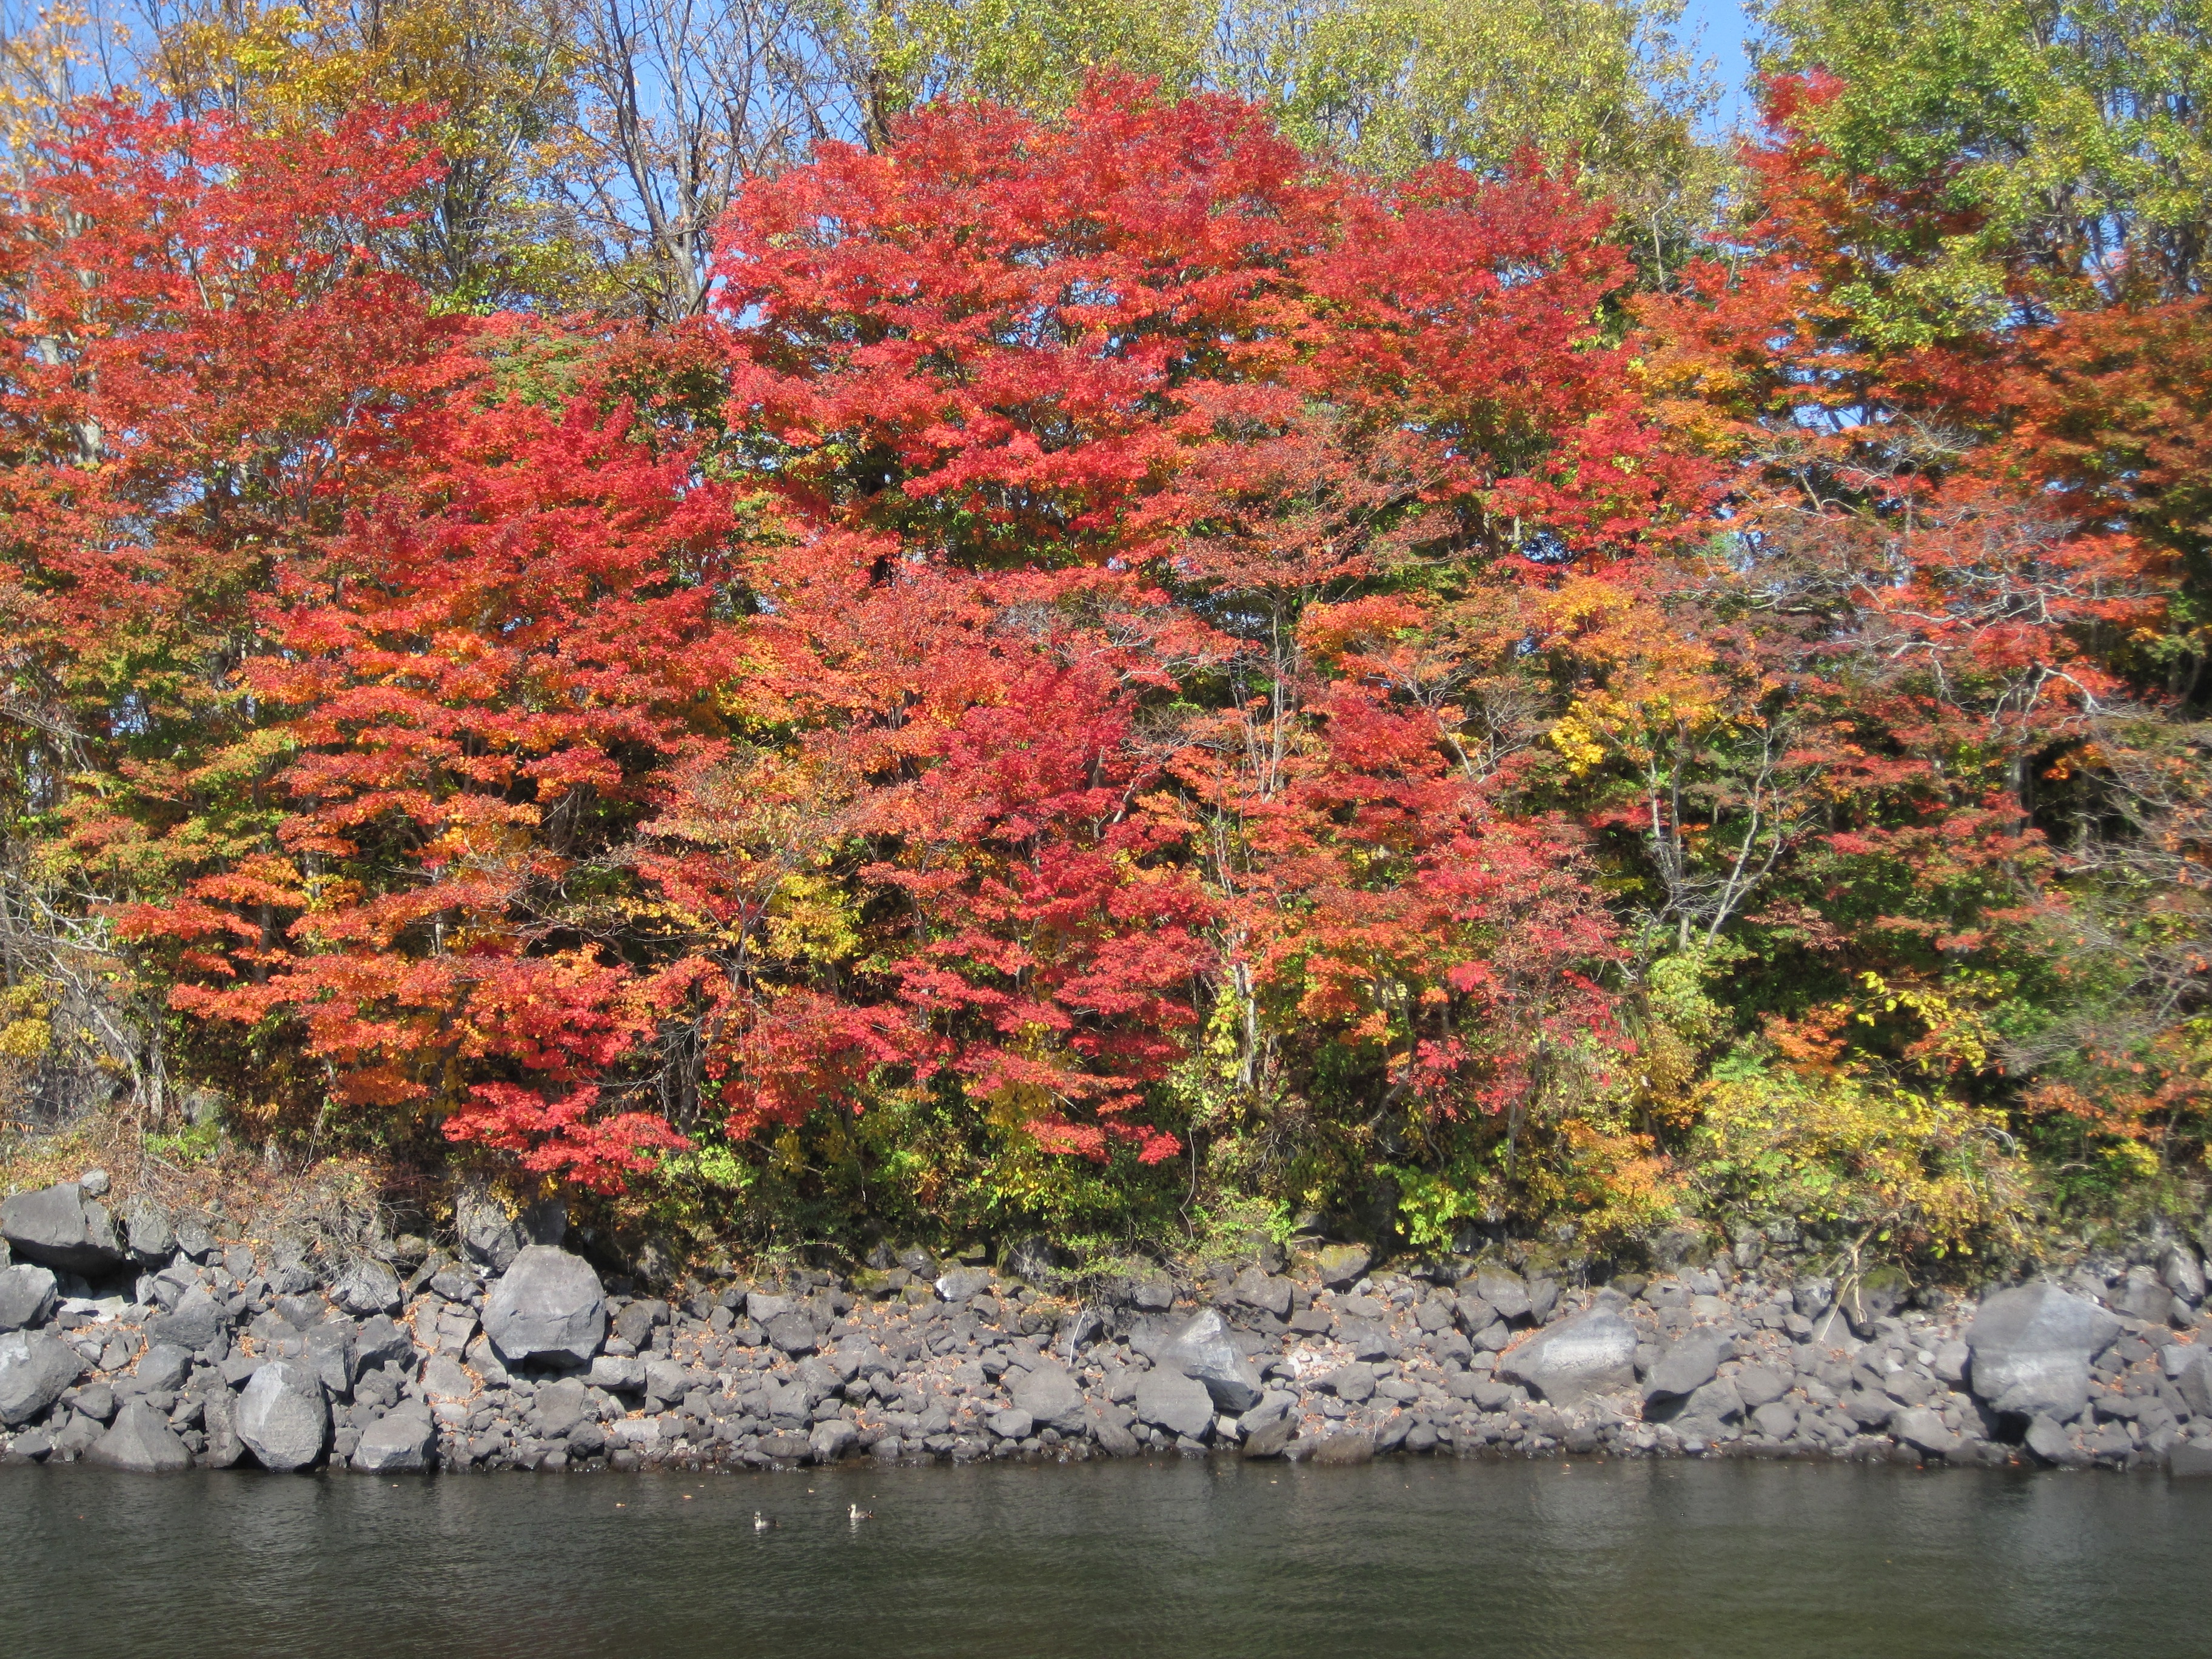
landscape, tree, forest, mountain, plant, leaf, flower, autumn, botany, colorful, yellow, season, maple, maple tree, woods, maples, fallen leaves, autumnal leaves, fall of japan, arboretum, flowering plant, ginkgo biloba, woody plant, land plant